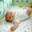
Label: baby